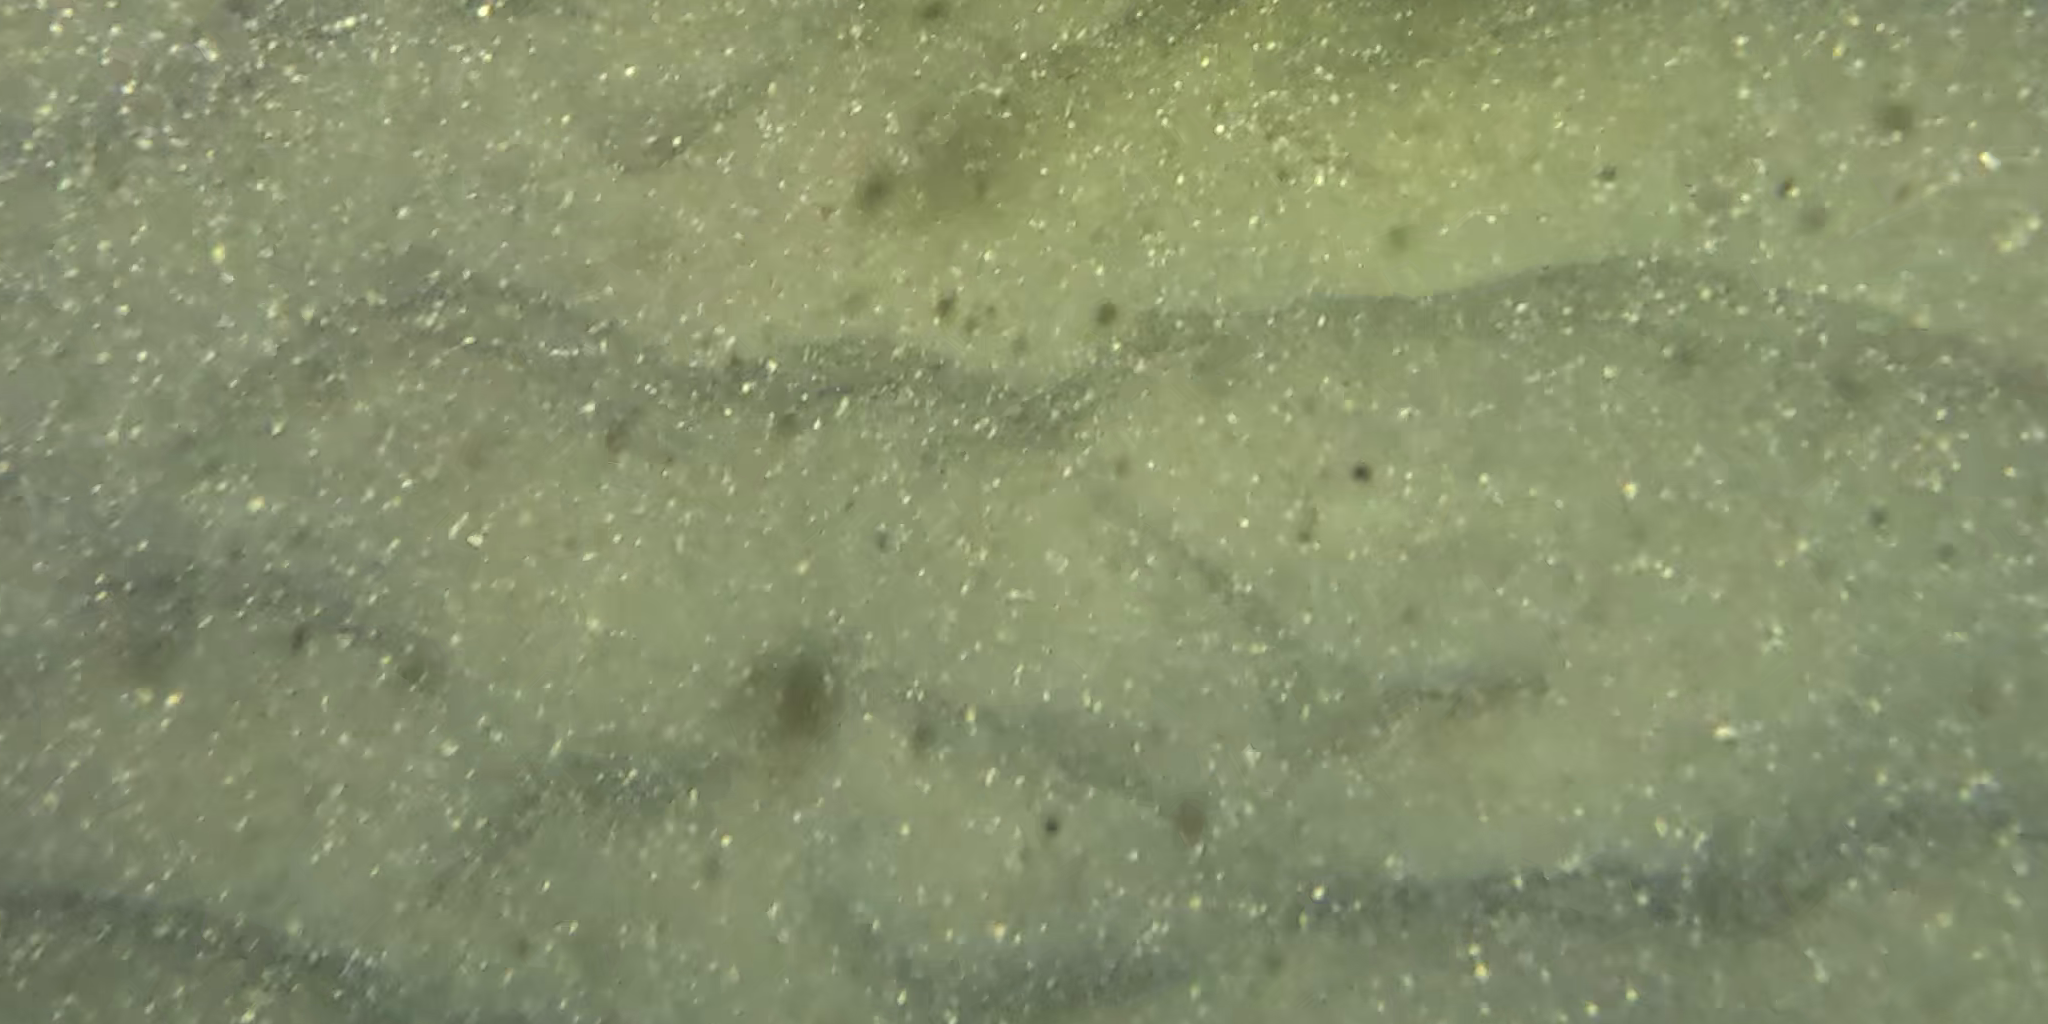
Seabed habitat: sand